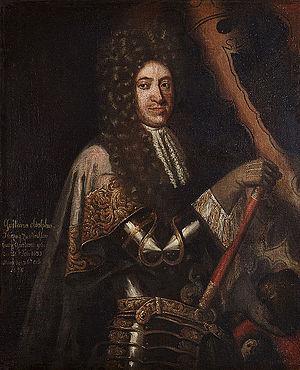
Gustave-Adolphe de Mecklembourg-Güstrow, est un duc souverain allemand du XVIIᵉ siècle.
Le Mecklembourg est une monarchie gouvernée par la maison de Mecklembourg jusqu'en 1918. Il trouve ses origines dans la tribu slave des Obodrites, qui peuple la région au moment de l'arrivée des colons allemands au XIIᵉ siècle. À partir de leur château de Mecklembourg, les princes de la lignée de Niklot règnent sur la région. Le prince Albert II reçoit l'immédiateté impériale en 1348 et devient le premier duc de Mecklembourg.